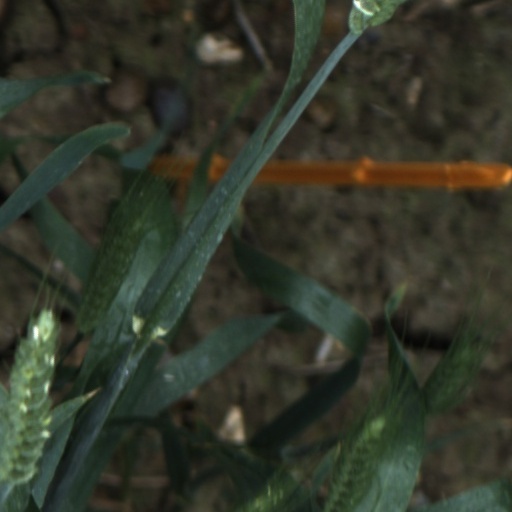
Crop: wheat